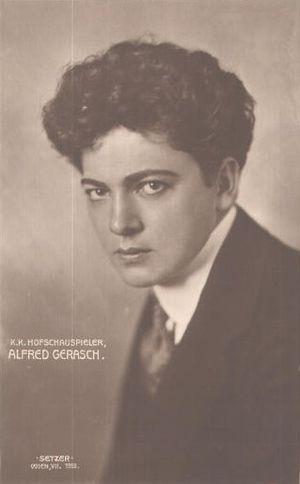
Alfred Gerasch était un acteur allemand.